Zaw Win Lay

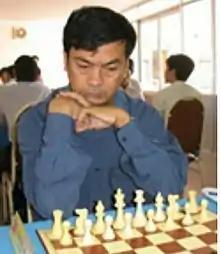

Zaw Win Lay (22 October 1963 – 3 October 2014) was the first Burmese chess grandmaster.